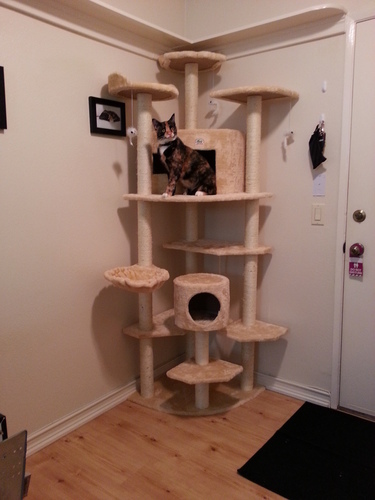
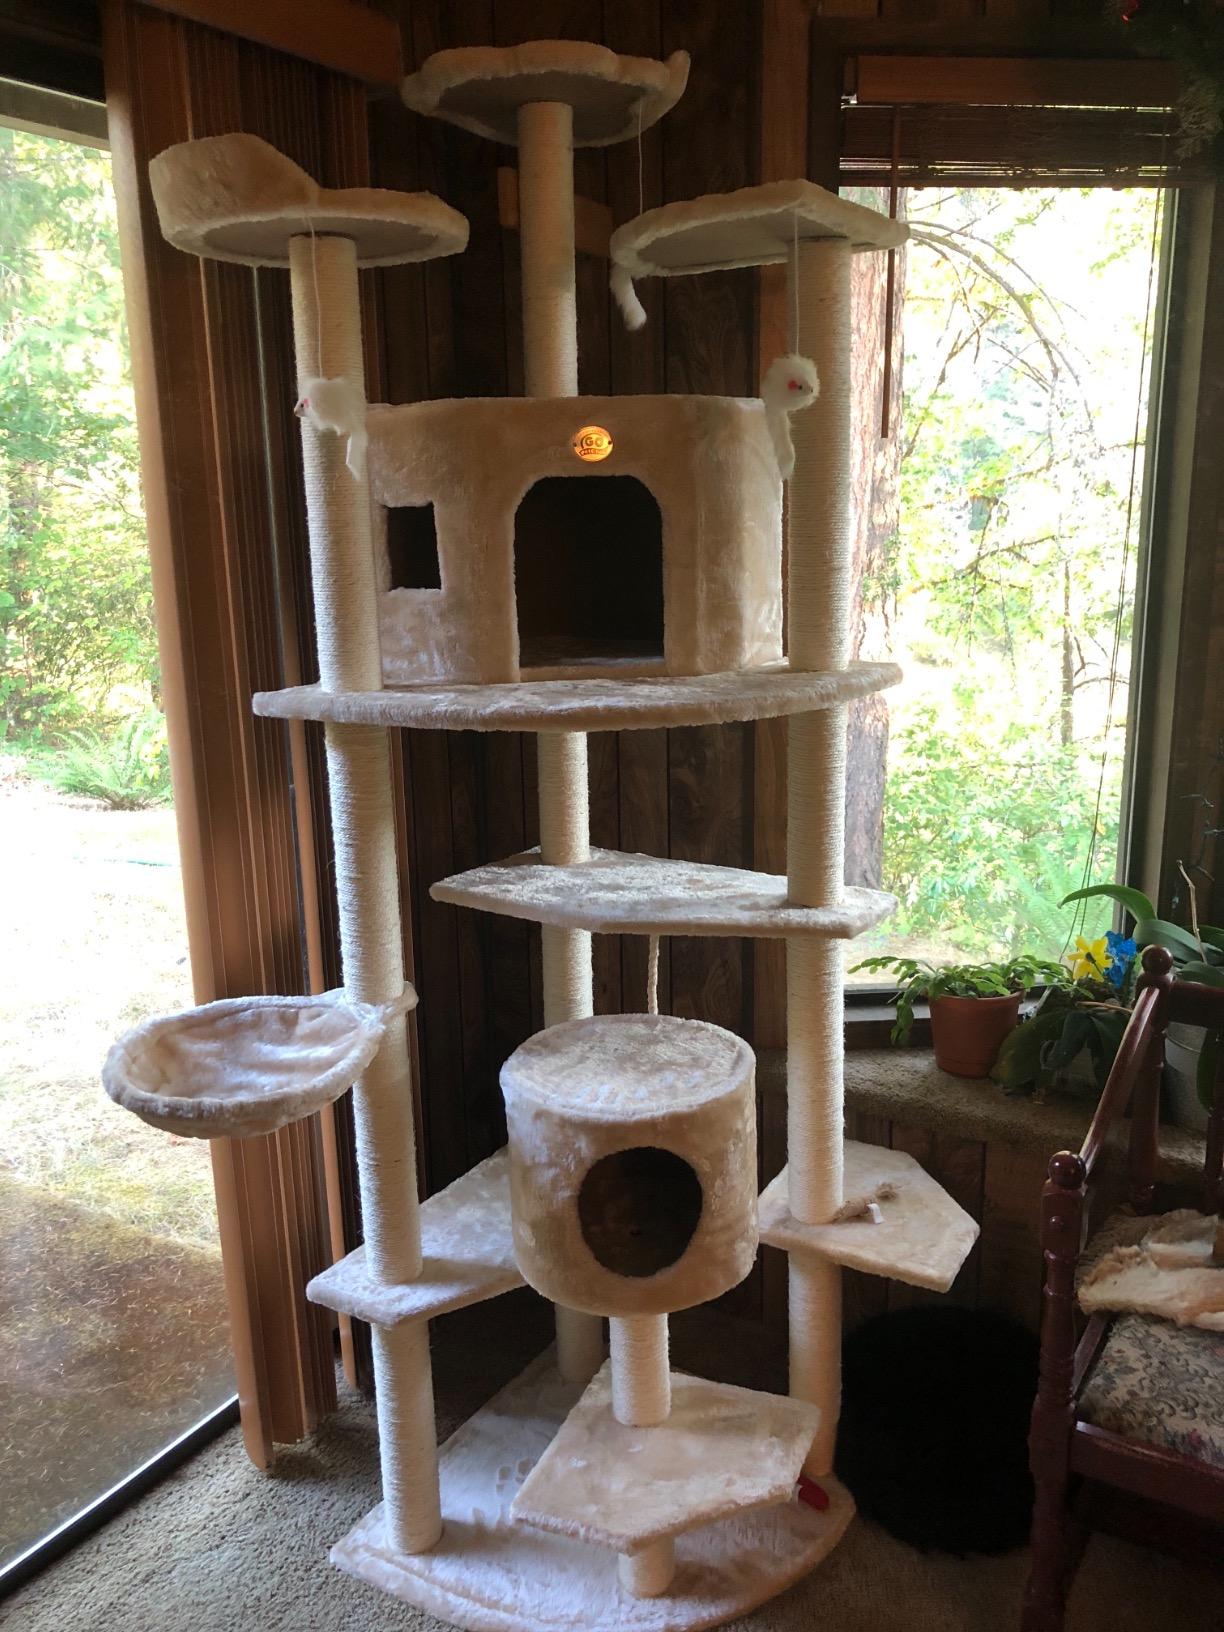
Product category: items_cat tree
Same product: yes